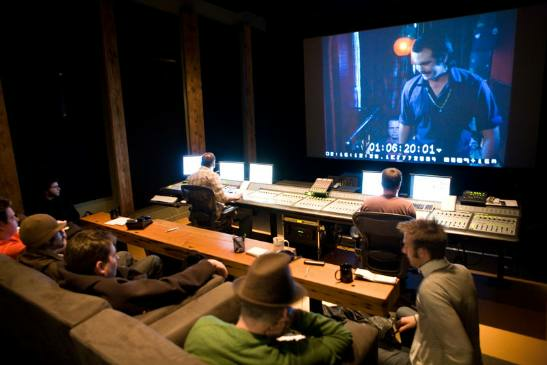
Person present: Yes